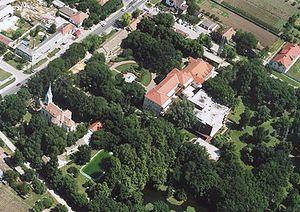
Deszk est un village et une commune du comitat de Csongrád en Hongrie.